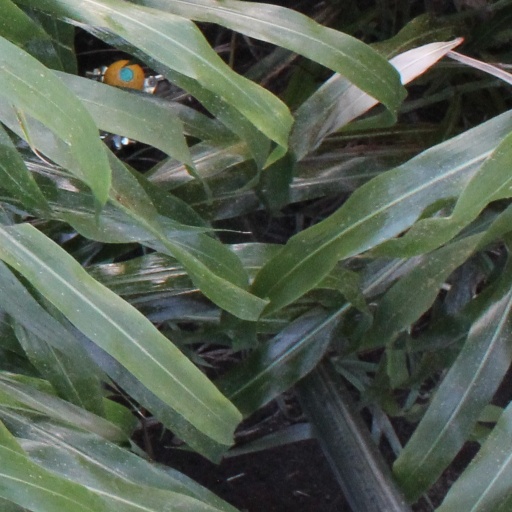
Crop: sorghum